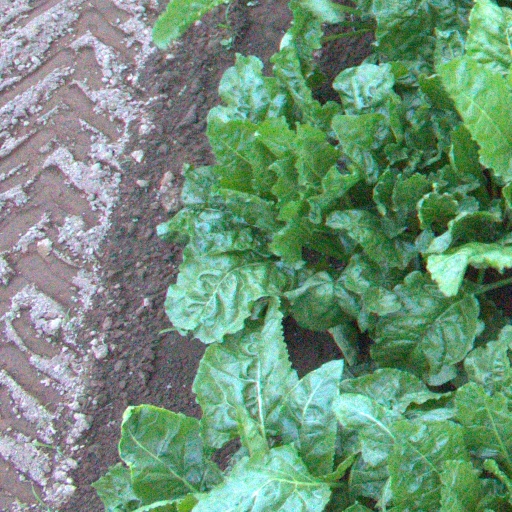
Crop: sugar beet